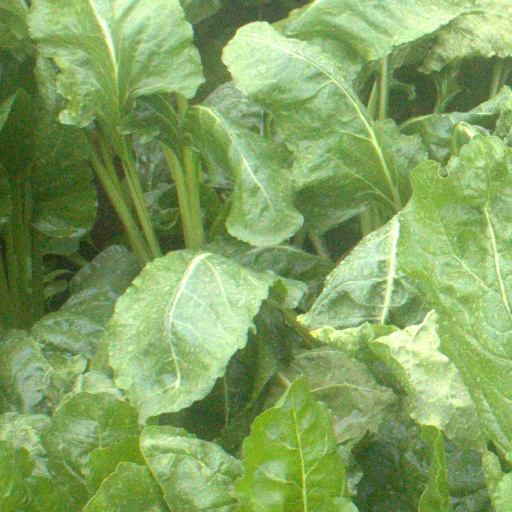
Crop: sugar beet